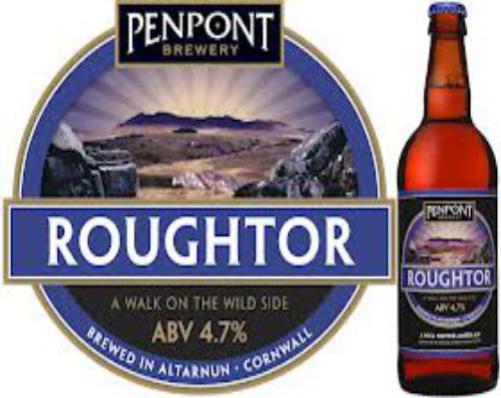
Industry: Food